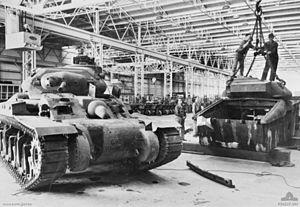
Le Sentinel est un programme australien de char Cruiser de la Seconde Guerre mondiale lancé en réponse à l'expansion du Japon dans la Pacifique. Il fut le premier char avec une caisse fondue d'un seul tenant, et le seul produit industriellement dans le pays.